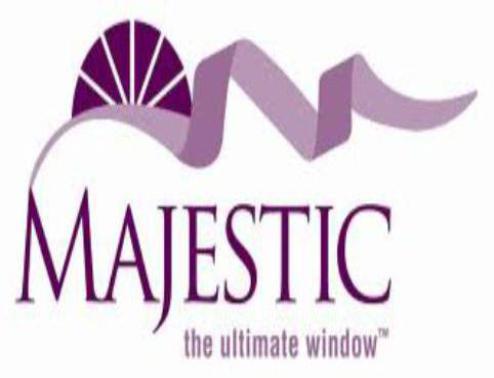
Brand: majestic
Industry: Clothes